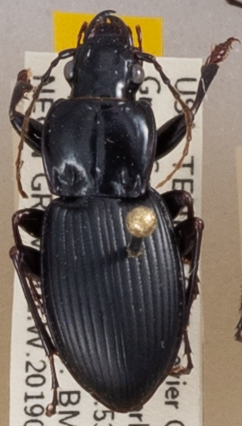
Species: Cyclotrachelus sigillatus
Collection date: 2019-07-09
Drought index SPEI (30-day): -0.24
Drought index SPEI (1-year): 2.09
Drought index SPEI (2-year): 2.09